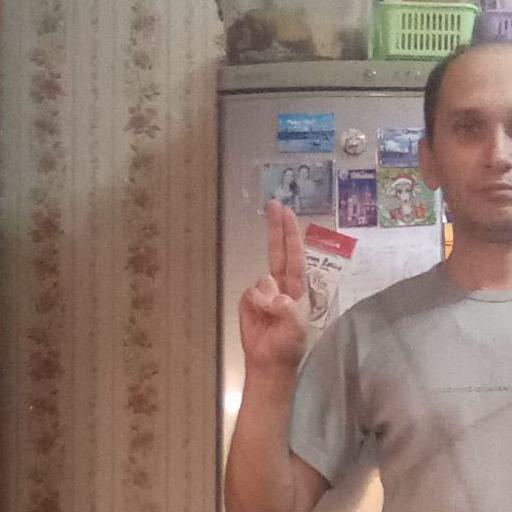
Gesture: two_up